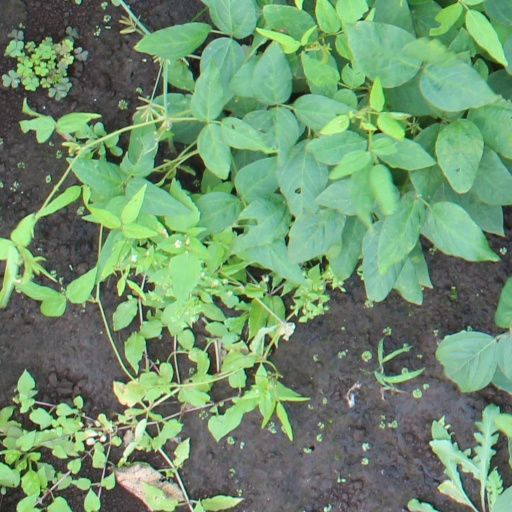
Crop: soybean